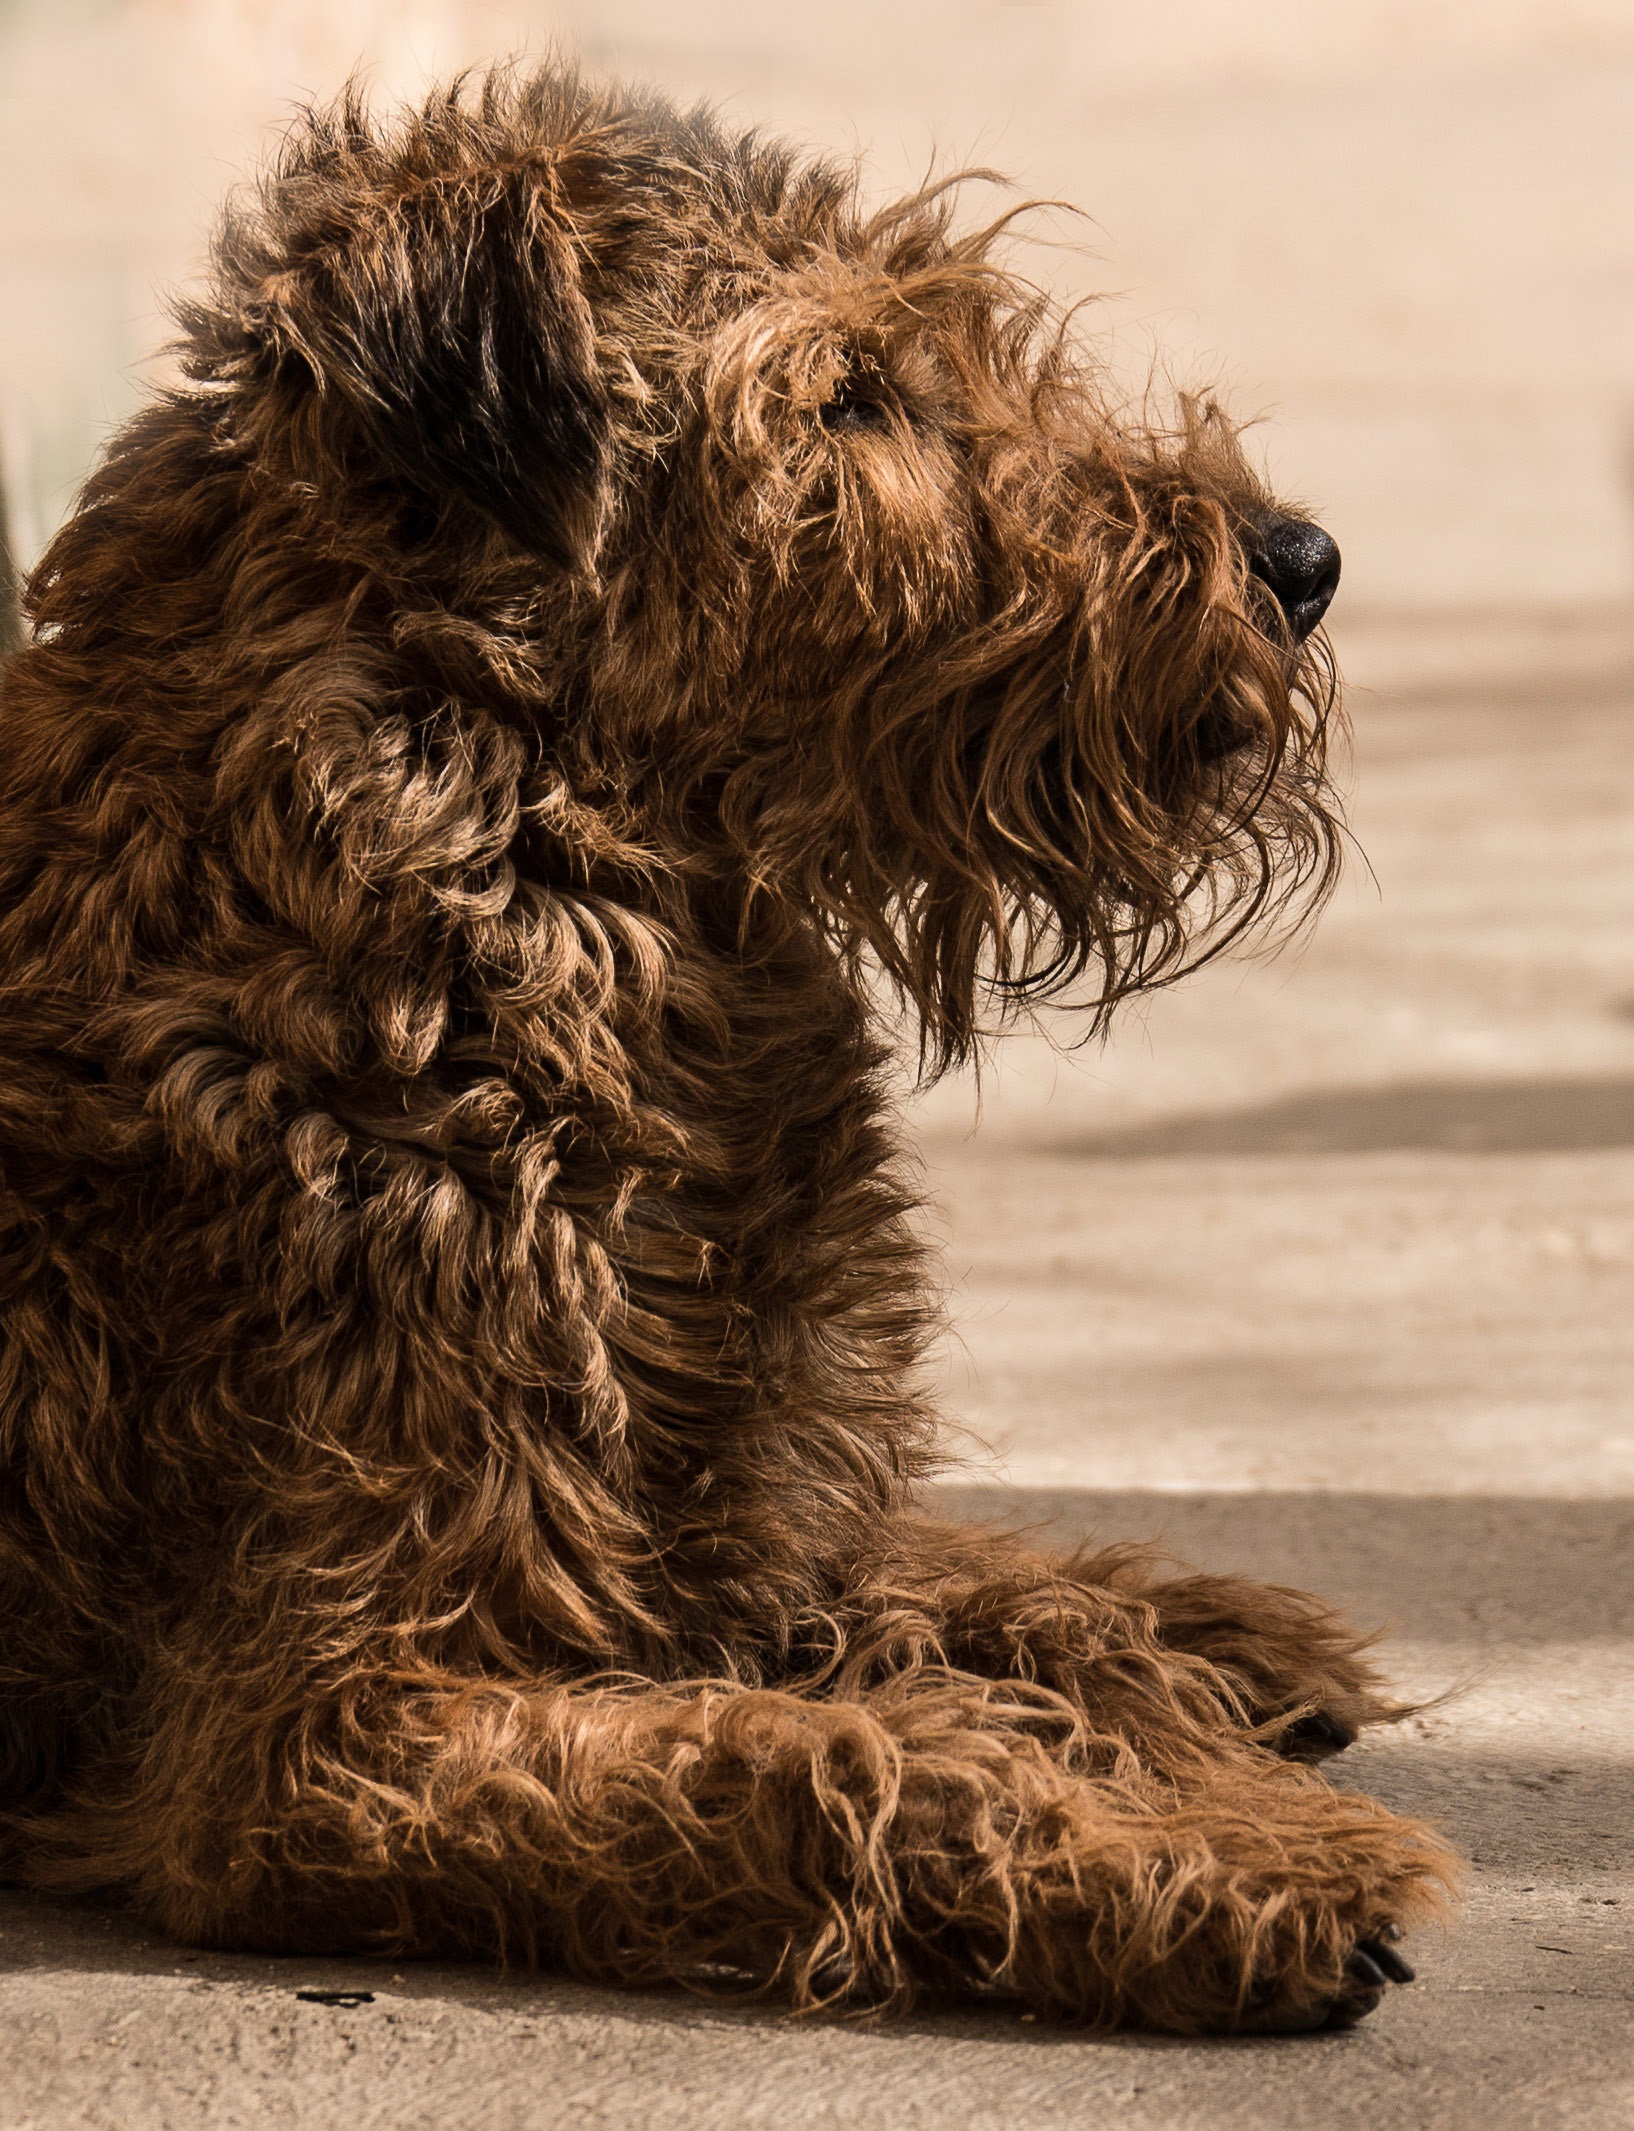
dog, brown, mammal, vertebrate, terrier, cairn terrier, irish terrier, dog like mammal, dog crossbreeds, ungetrimmt, reverse wuschelt